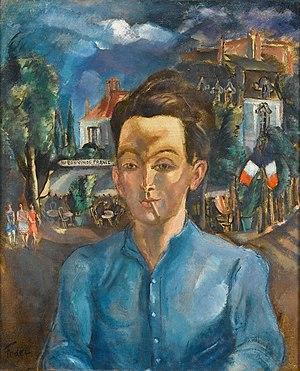
Au bon vin de France
Aizik Feder, dit Adolphe Feder, né à Odessa, en Ukraine, alors dans l'Empire russe le 16 juillet 1886, et mort à Auschwitz le 13 décembre 1943, est un peintre russe.